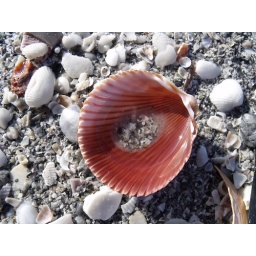
small pool with sand within colorful shell